Chinese garden

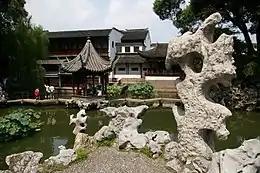
The Lion Grove Garden in Suzhou (1342), known for its fantastic and grotesque rocks

While the imperial gardens were the best known, many smaller but equally picturesque gardens were built in cities such as Luoyang. "The Garden of the Monastery of the Celestial Rulers" in Luoyang was famous for its peonies; the entire city came when they were in bloom. The "Garden of Multiple Springtimes" was famous for its view of the mountains. The most famous garden in Luoyang was "The Garden of Solitary Joy" ("Dule Yuan"), built by the poet and historian Sima Guang (1021–1086). His garden had an area of eight "mu", or about 1.5 hectares. In the center was the Pavilion of Study, his library, with five thousand volumes. To the north was an artificial lake, with a small island, with a picturesque fisherman's hut. To the east was a garden of medicinal herbs, and to the west was an artificial mountain, with a belevedere at the summit to view the surrounding neighborhoods. Any passer-by could visit the garden by paying a small fee.